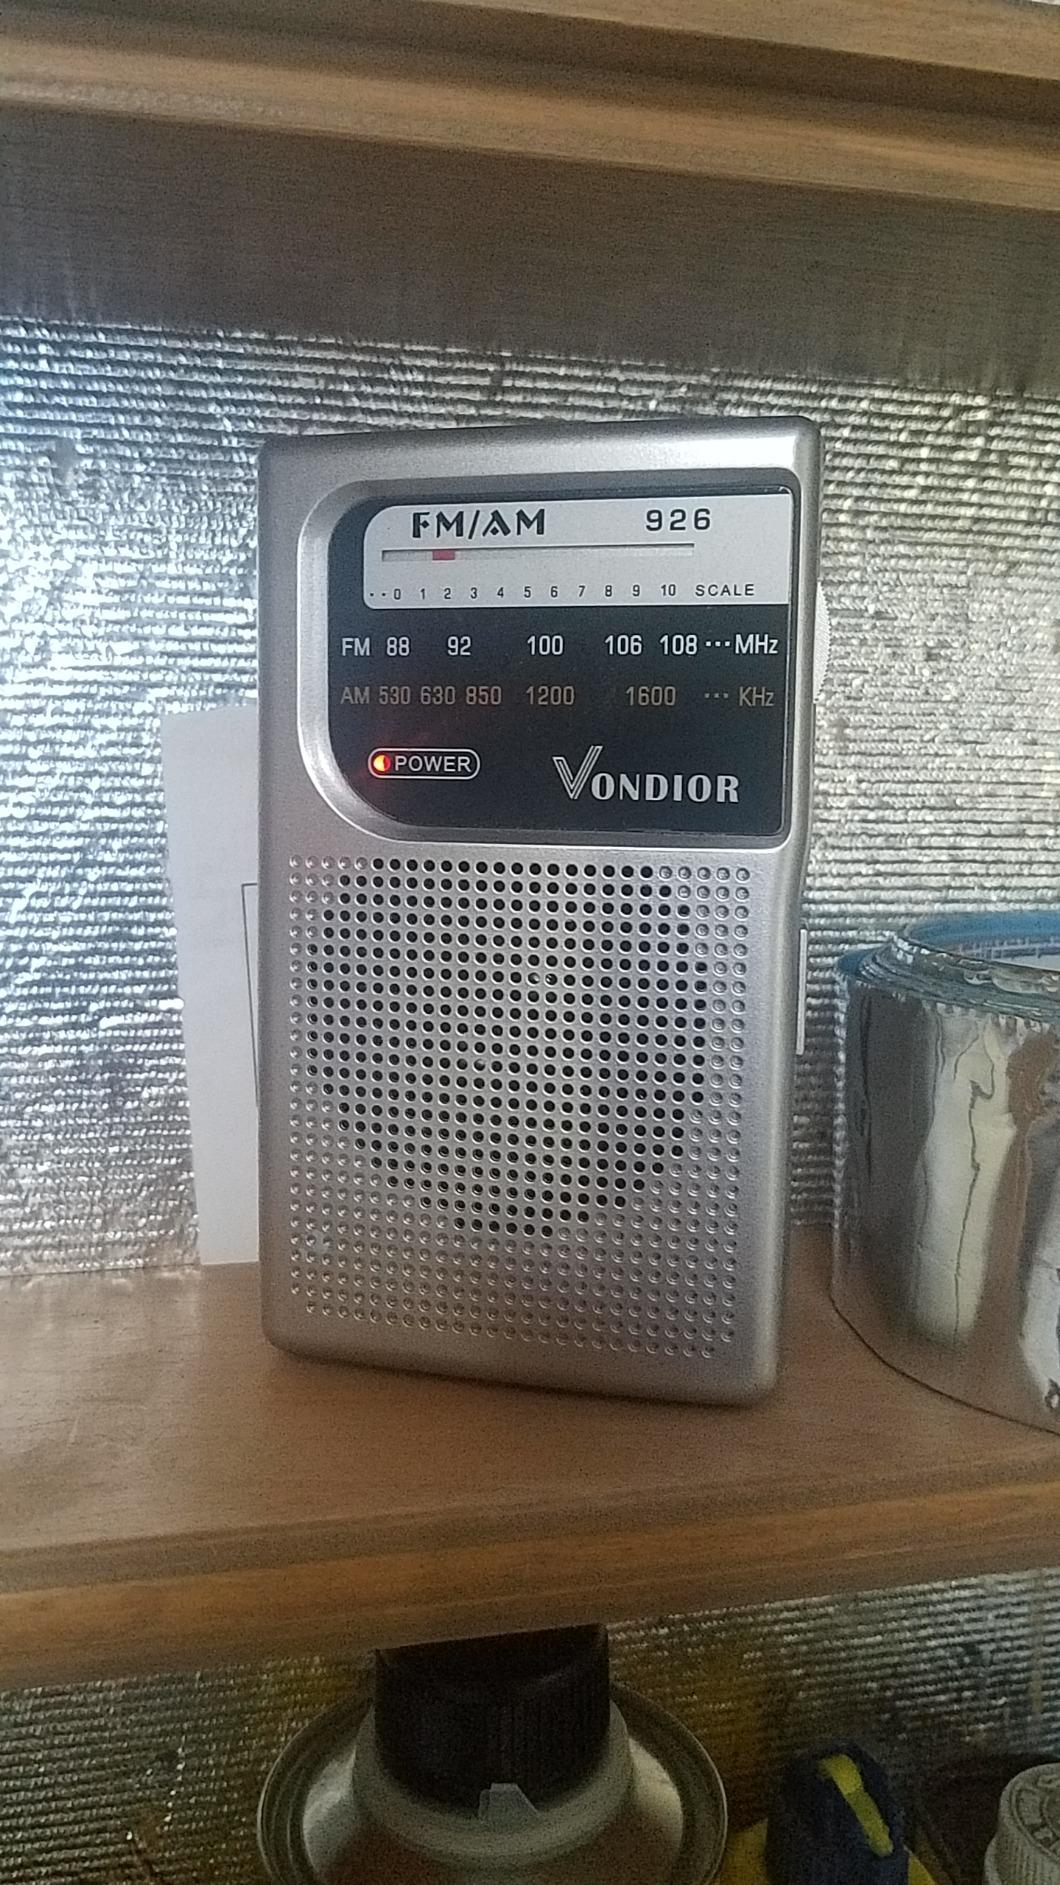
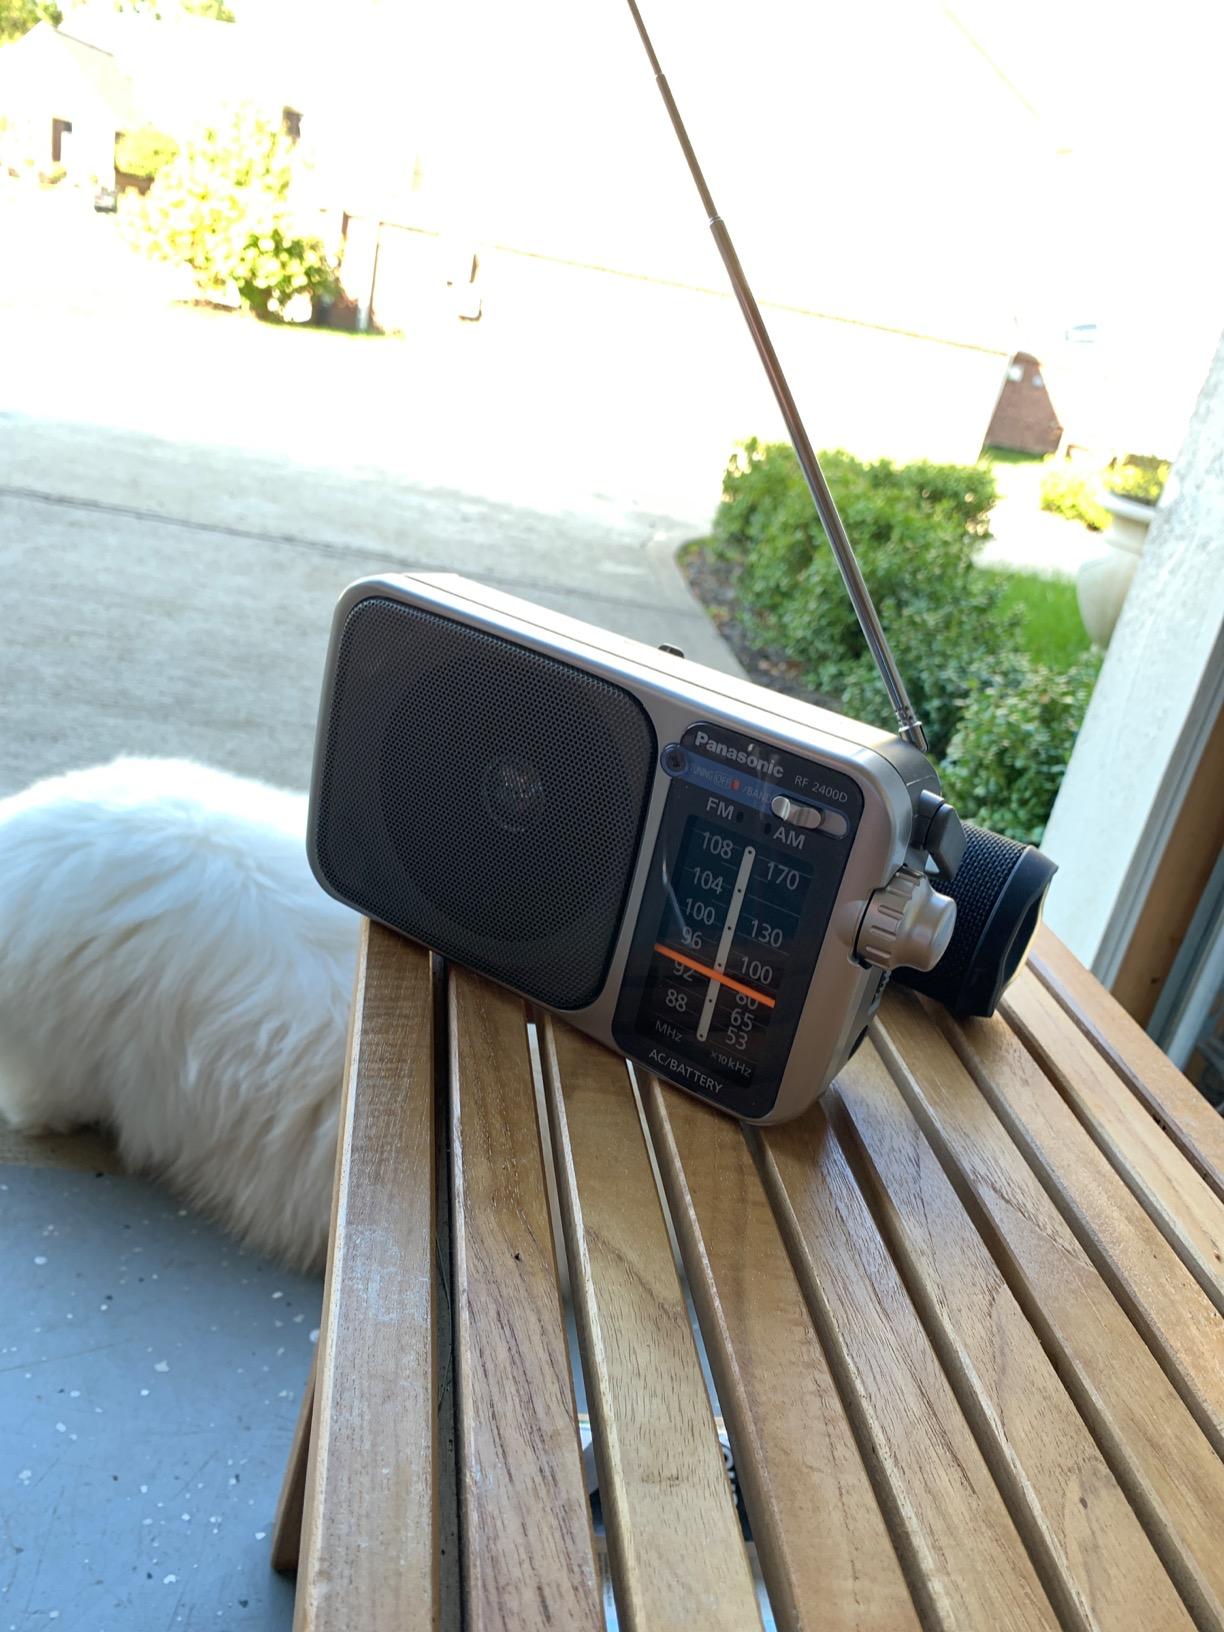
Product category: radio
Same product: no